The Art of the Novel

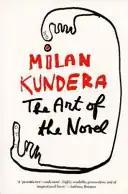

The Art of the Novel is a 1986 essay about European literature by Milan Kundera, in which the author describes his opinions about the novel and his own experiences with writing novels.